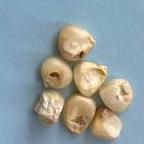
Maize quality: Bad